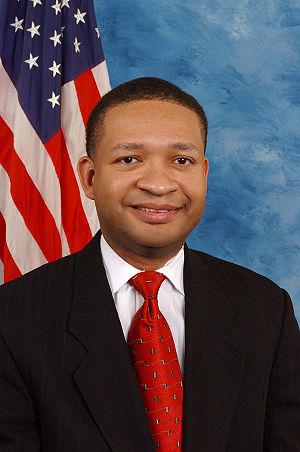
Artur Genestre Davis est un homme politique américain né le 9 octobre 1967 à Montgomery. Membre du Parti démocrate de l'Alabama, il est élu à la Chambre des représentants des États-Unis de 2003 à 2011.